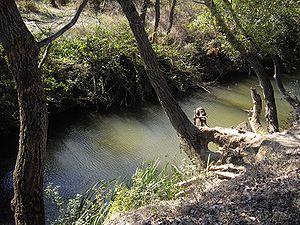
L'Alma est un petit fleuve côtier de Crimée. Il a donné son nom à la bataille de l'Alma, au cours de laquelle les Français et les Anglais battirent les Russes le 20 septembre 1854.